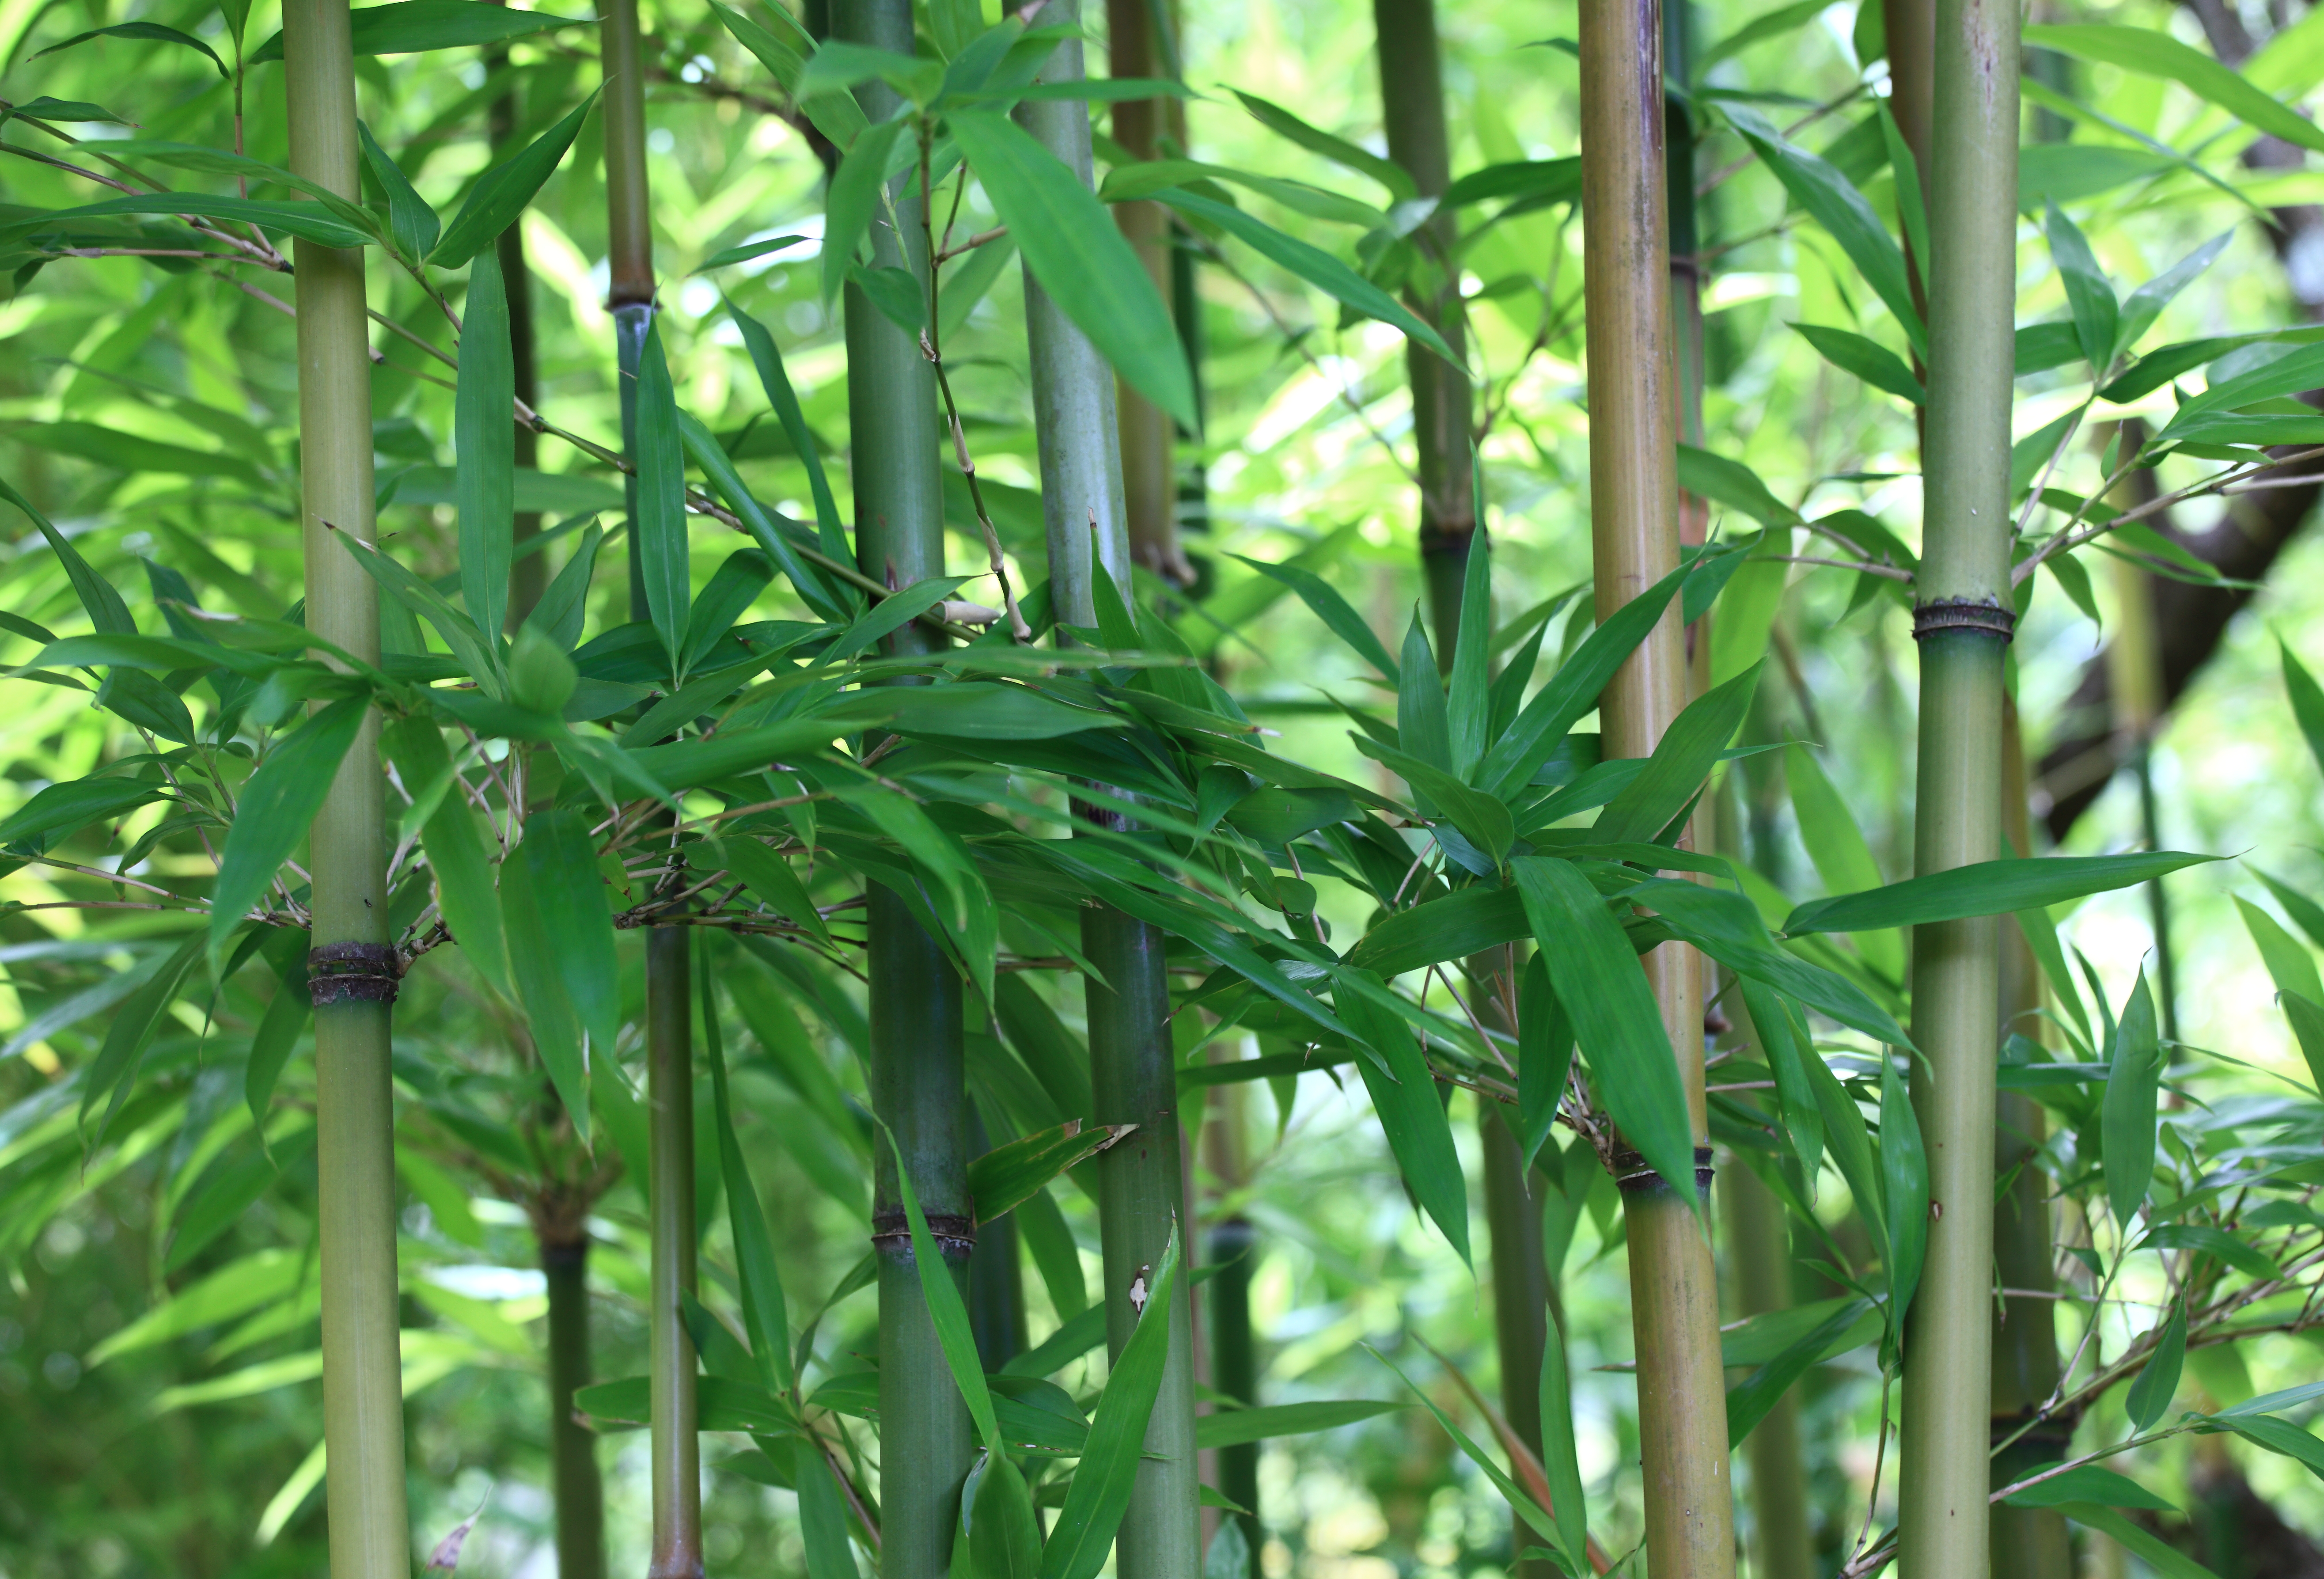
plant, flower, food, green, high, jungle, produce, crop, botany, vegetation, rainforest, plantation, 5d, hires, bamboo, markii, hi, res, resolution, chiba, ohtaki, isumi, ohtakikenminnomori, flowering plant, grass family, plant stem, land plant, arecales